Faluche

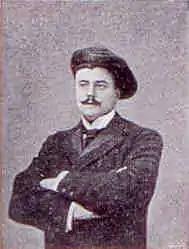

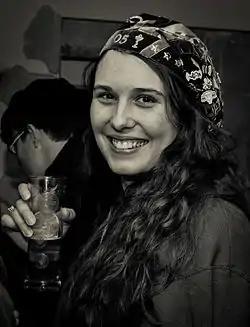

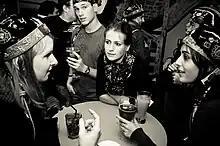

A faluche is a traditional cap worn by students in France. It is a black velvet beret, decorated with colored ribbons and badges.